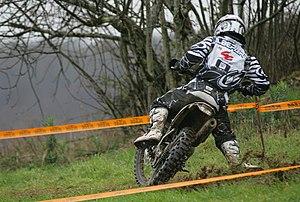
Manu Albepart le samedi dans une spéciale de Grappe de Cyrano 2010
La Grappe de Cyrano est une course motocycliste française qui se déroule sur deux jours dans le département de la Dordogne.